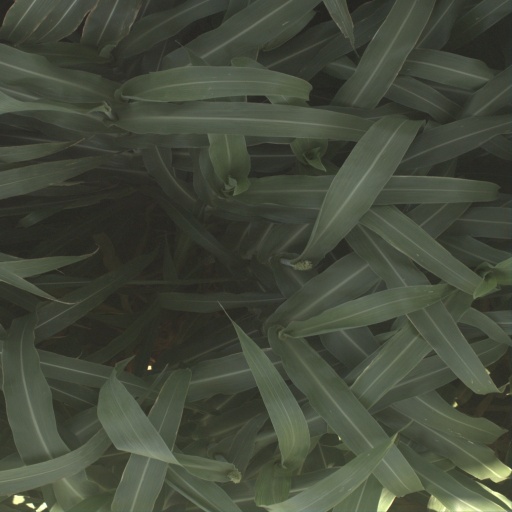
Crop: sorghum